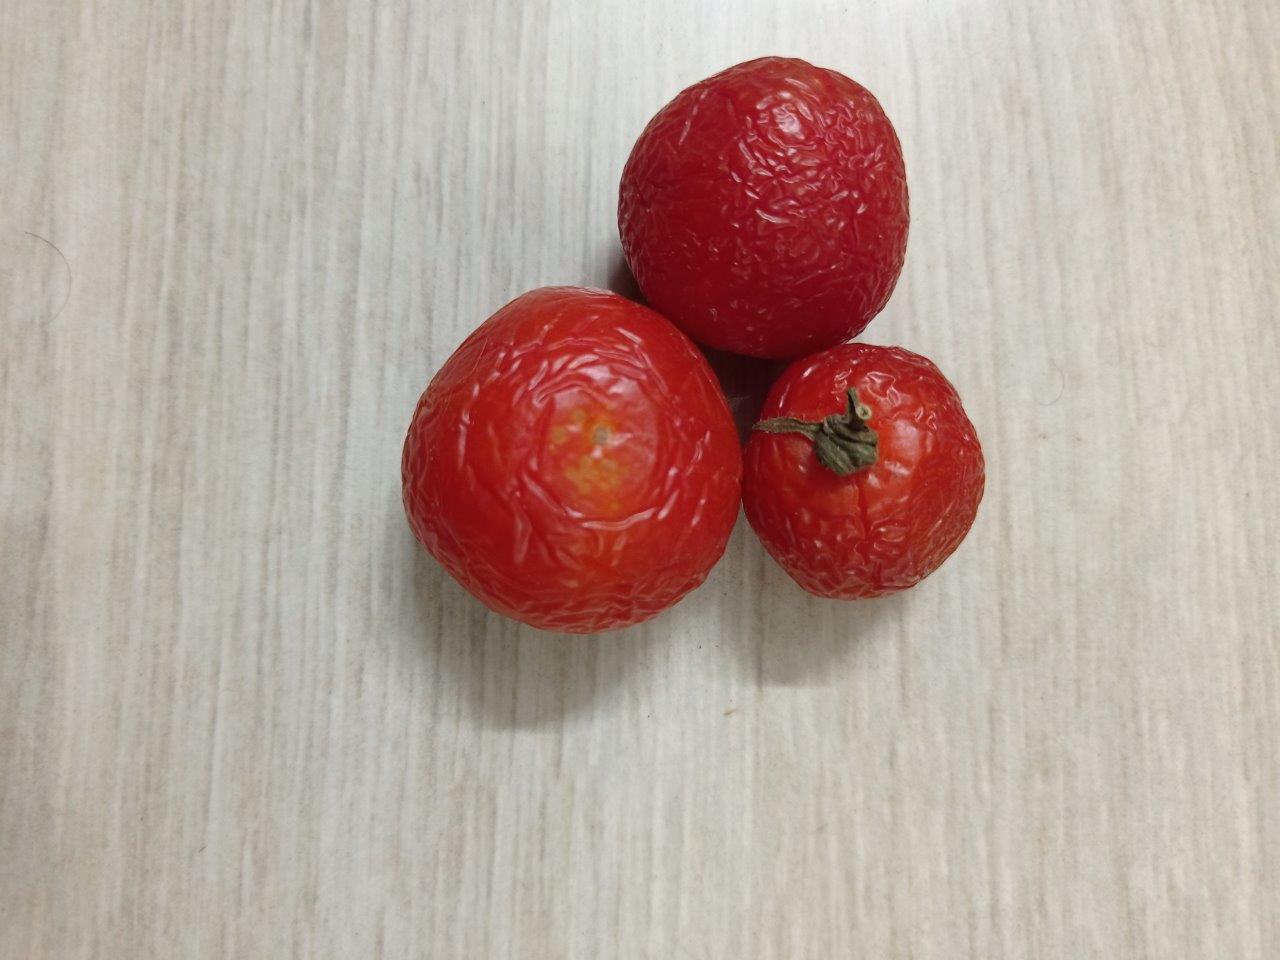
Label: Rotten